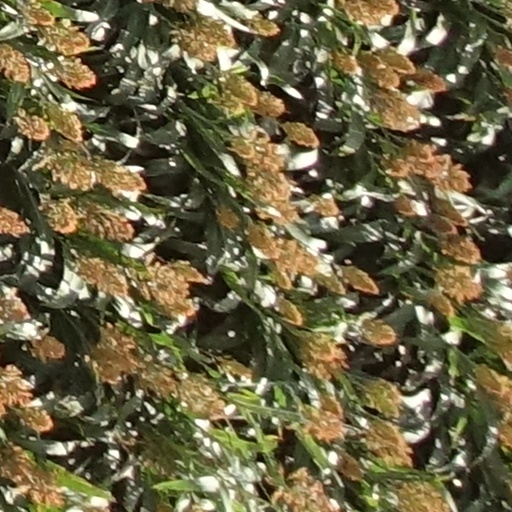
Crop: sorghum